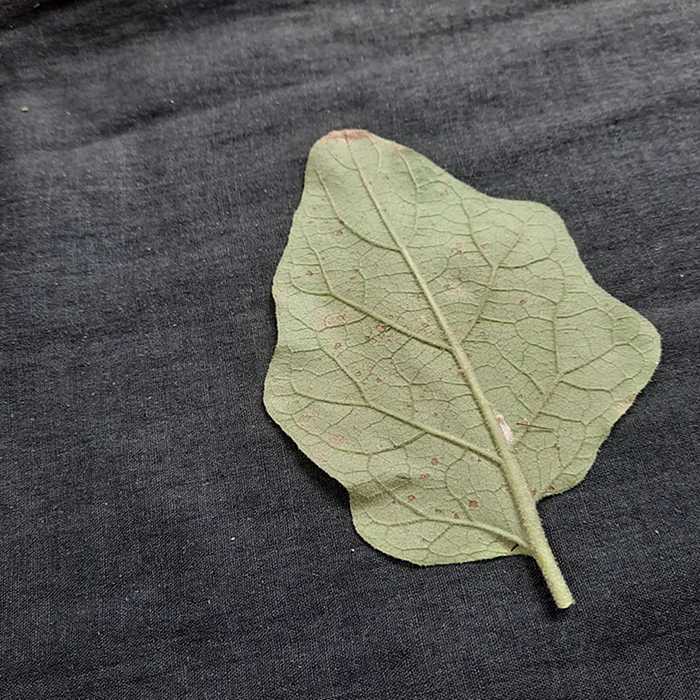
Plant: Eggplant
Label: Eggplant Cercopora leaf spot